Yadava

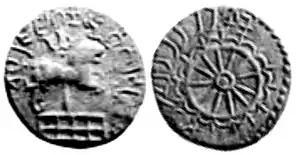
A Vrishni silver coin from Alexander Cunningham's "Coins of Ancient India: From the Earliest Times Down to the Seventh Century" (1891)

A unique silver coin of the Vrishnis was discovered from Hoshiarpur, Punjab. This coin is presently preserved in the British Museum, London. Later, a number of copper coins, clay seals and sealings issued by the Vrishnis were also discovered from Sunet, near Ludhiana.